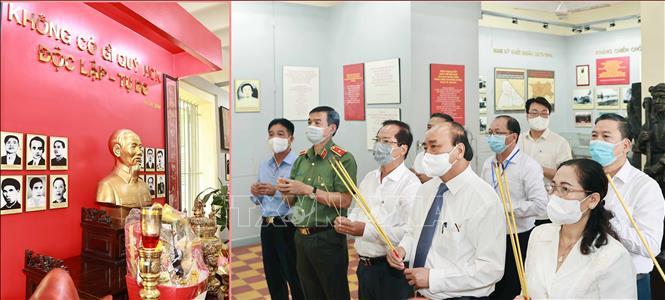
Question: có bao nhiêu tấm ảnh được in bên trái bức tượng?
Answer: có sáu tấm ảnh được in bên trái bức tượng